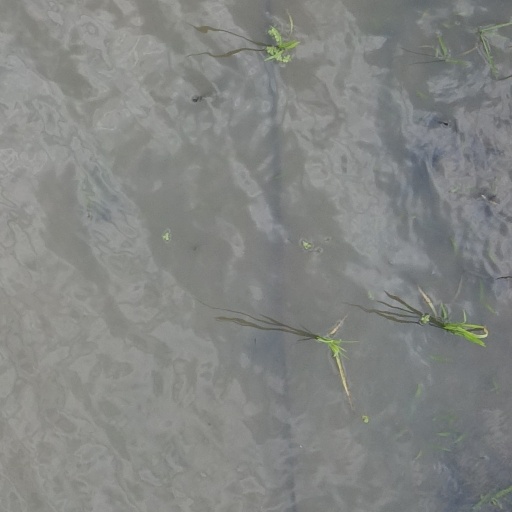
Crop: rice